Aviation biofuel

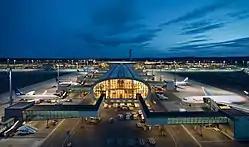
In 2016, Oslo Airport became the first international airport to offer sustainable aviation fuel as part of the fuel mix.

Sustainable biofuels do not use food crops, prime agricultural land or fresh water. Sustainable aviation fuel (SAF) is certified by a third-party such as the Roundtable For Sustainable Biofuels.